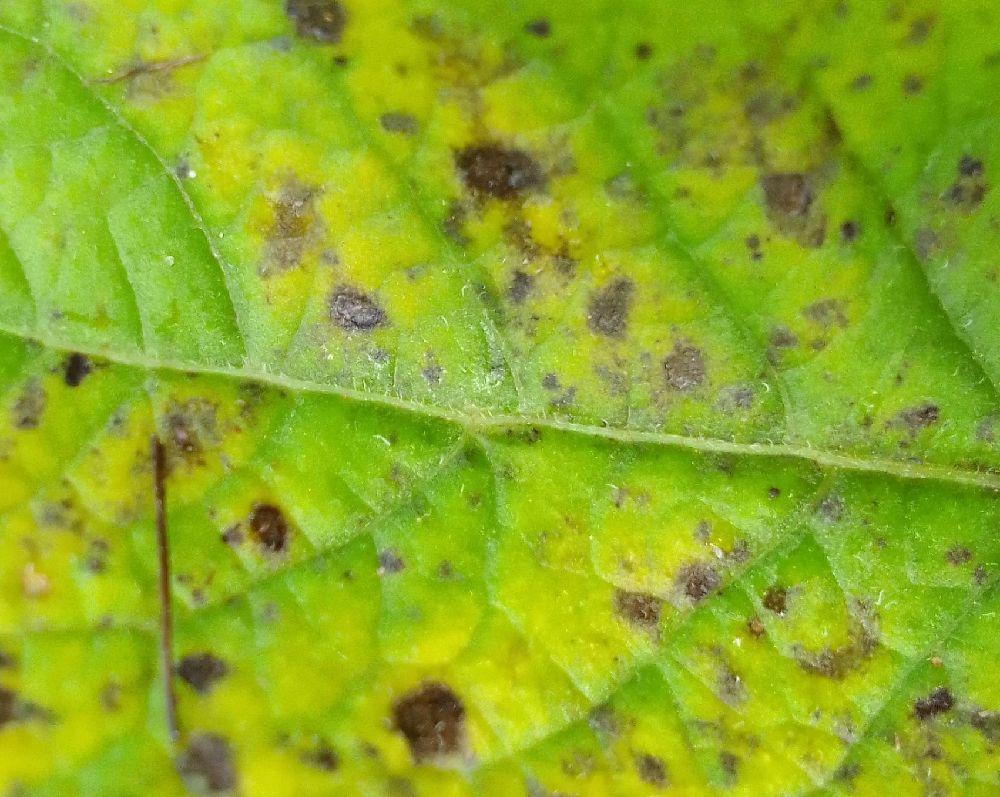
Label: Early blight